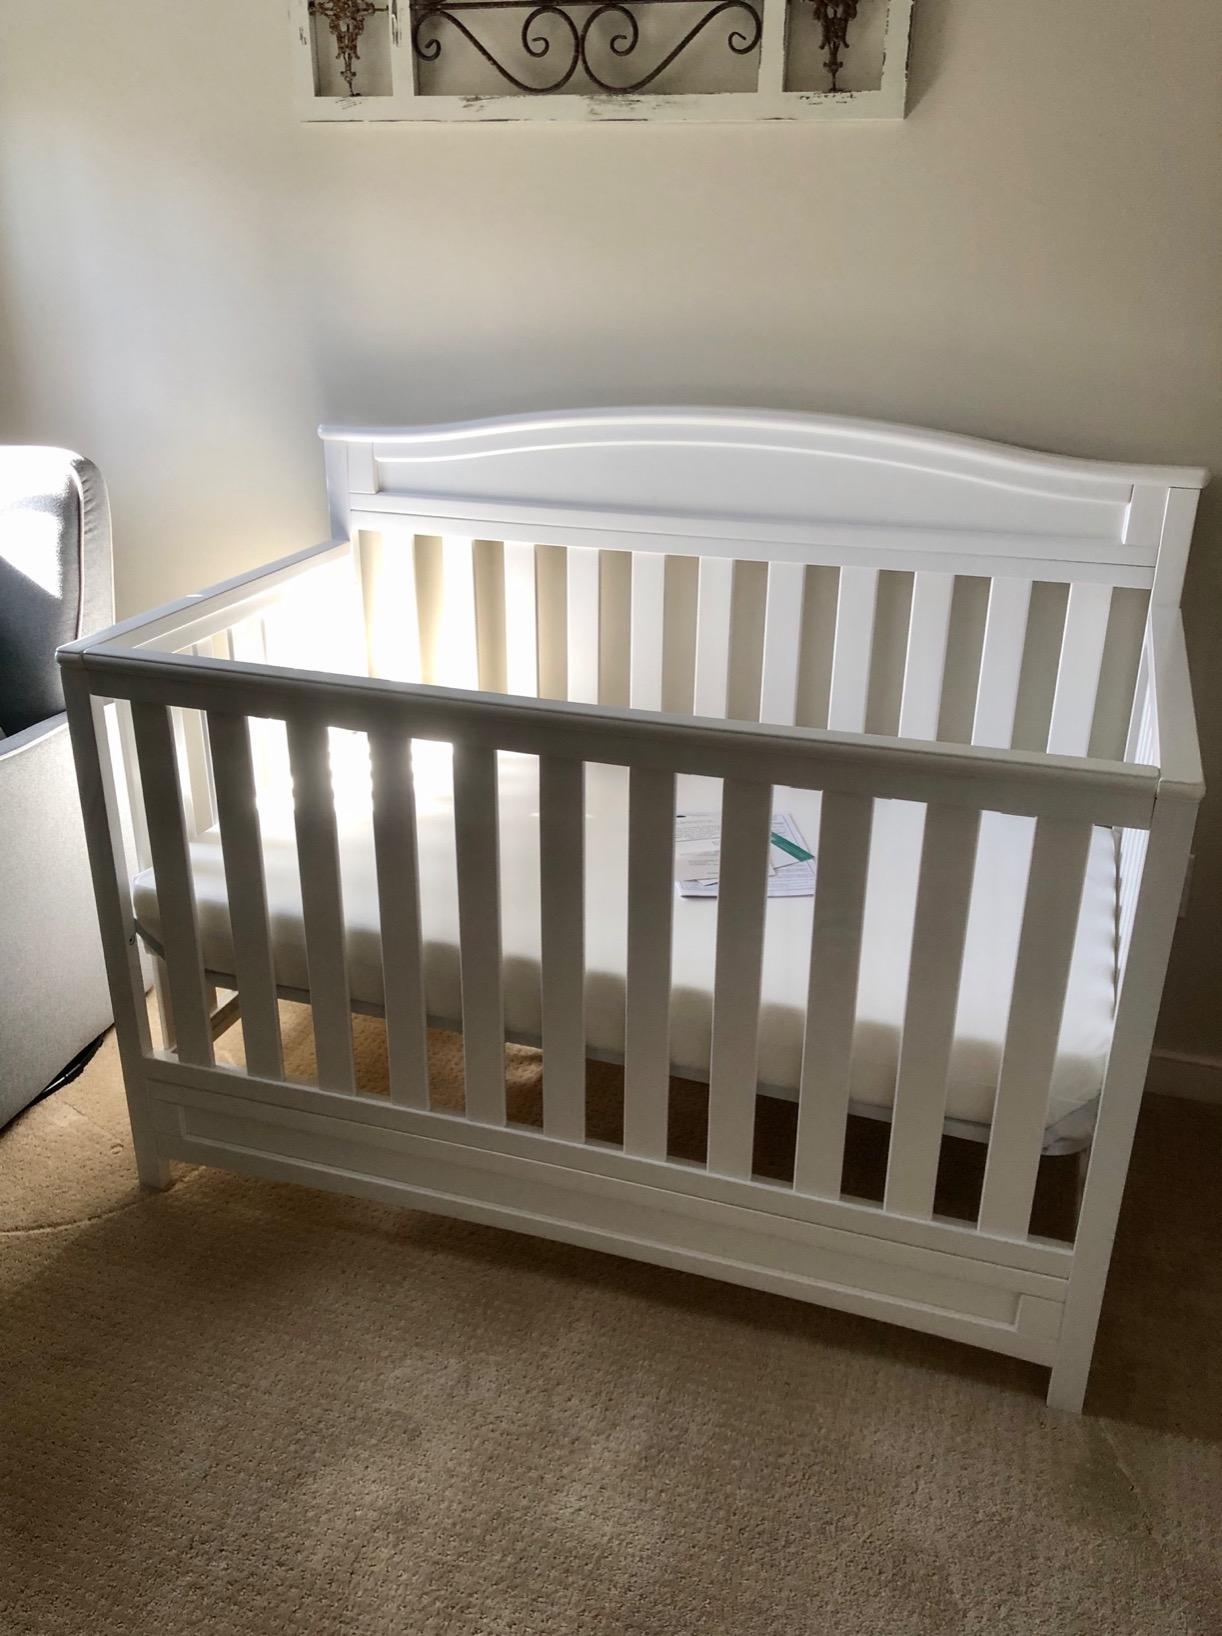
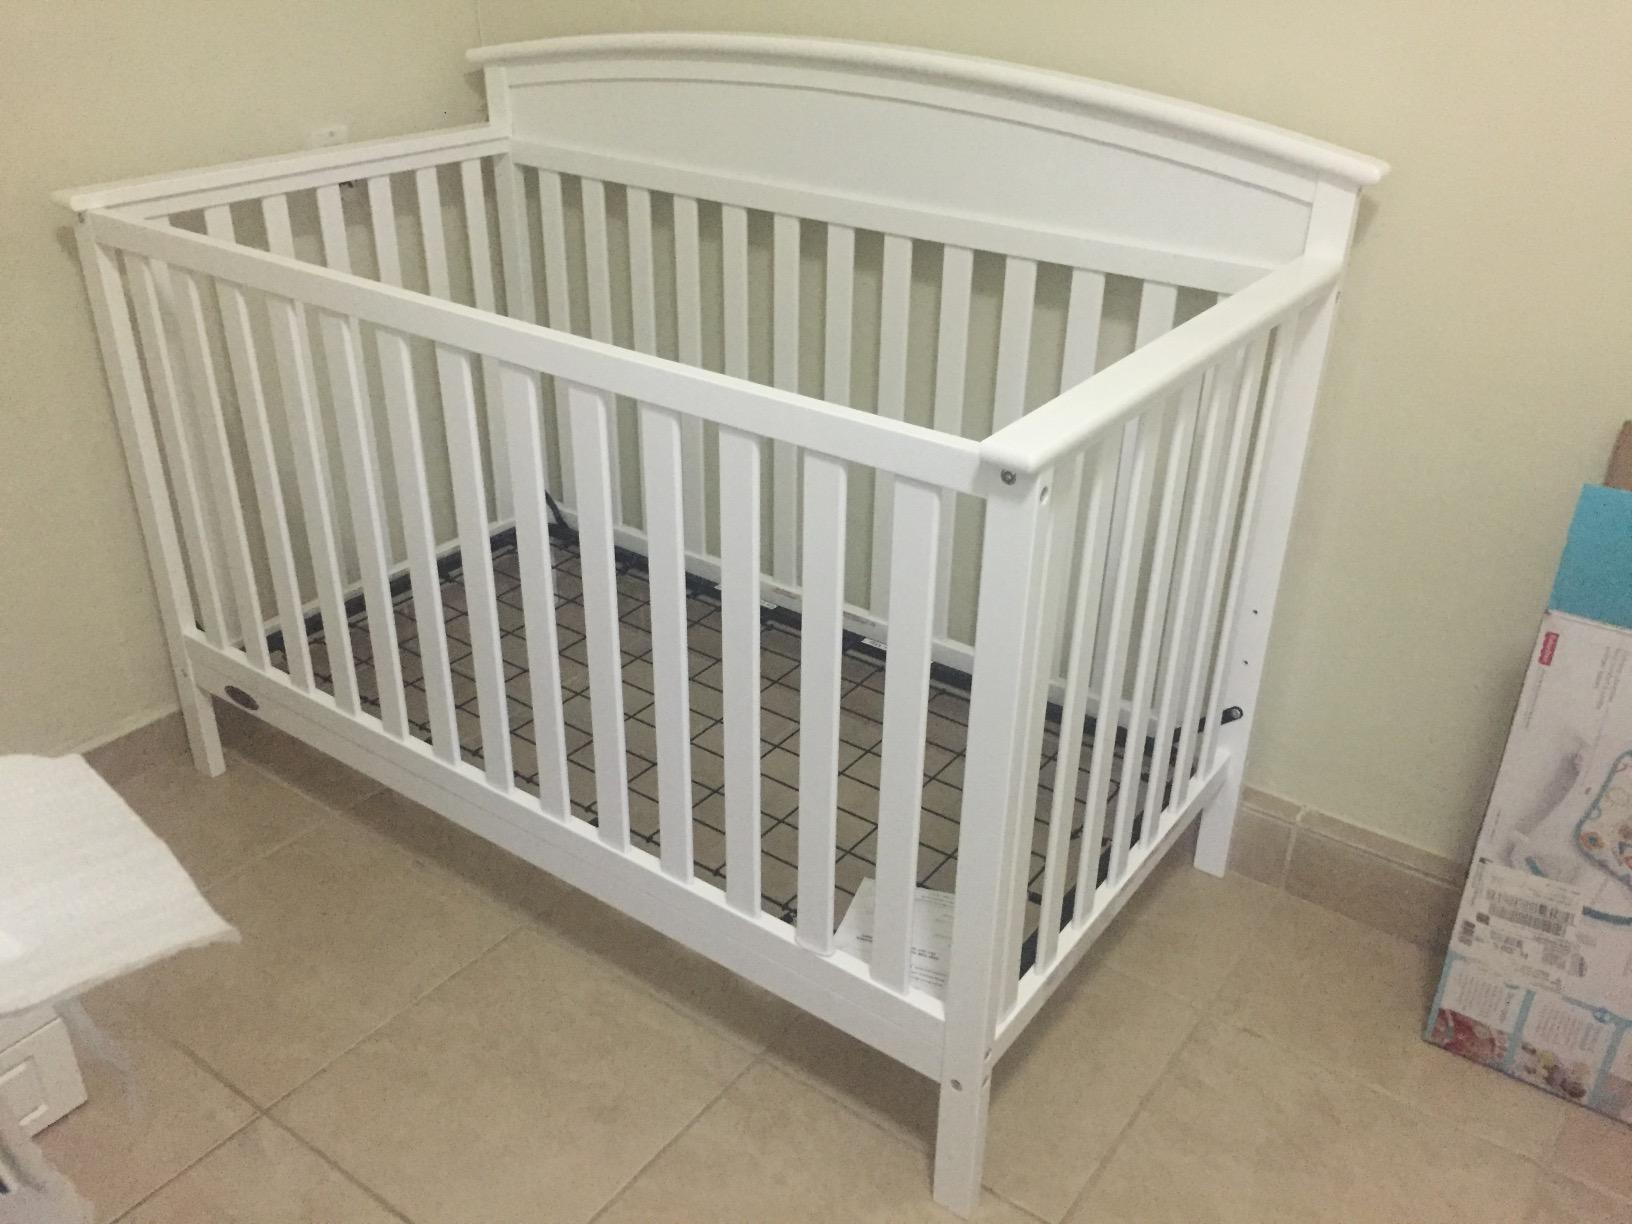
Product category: products_crib
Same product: no